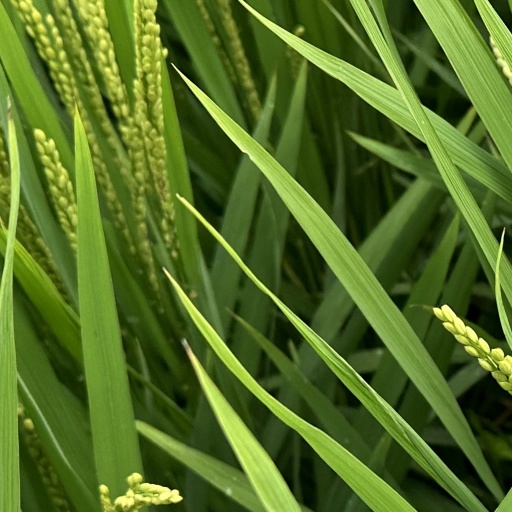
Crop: rice